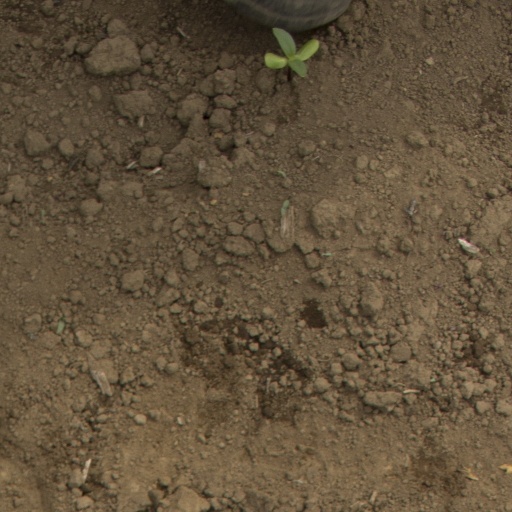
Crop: Jerusalem artichoke